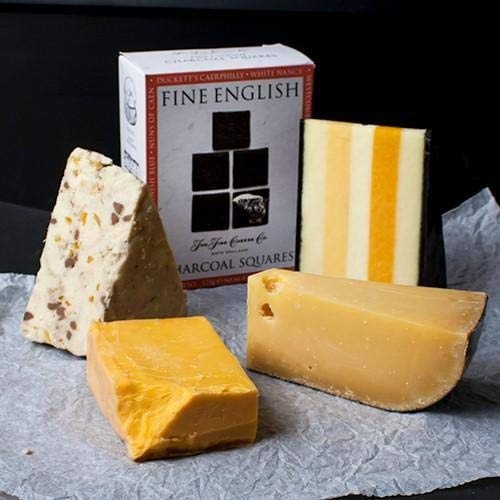
Item Name: Halloween Cheese Assortment (2.1 pound)
Bullet Point 1: Ships expedited in an insulated package to ensure freshness
Bullet Point 2: Make a hit at Halloween with this bright and tasty assortment
Bullet Point 3: This festive assortment includes four delicious, orange-colored cheeses
Bullet Point 4: Includes: Vat 17 Cheddar by Deer Creek, Lake Effect by Blakesville Creamery, Jake’s Aged Gouda by Stoltzfus Family Dairy, Mimolette 12 Month, Natural Wafer Crackers by Rutherford and Meyer, Branxart Dark Chocolate Bar with Almonds.
Bullet Point 5: Serve with the included crackers
Product Description: Make a hit at Halloween with this bright and tasty assortment. Colorful symbols of Halloween that instantly come to mind are black and orange. This assortment fits that bill. This festive, seasonal assortment include four delicious crackers and cheeses! - Vat 17 Cheddar by Deer Creek: This cheddar brings a bold, tangy punch to your Halloween spread! It looks the part with its rich, orange hue and it’s been aged for maximum sharpness, making it the perfect spooky bite. - Lake Effect by Blakesville Creamery: An orange-tinted goat’s milk cheese that’s creamy and melts on your tongue. It’s mild tanginess with hints of citrus makes it a refreshing and fun addition to your haunted feast. - Jake’s Aged Gouda by Stoltzfus Family Dairy: With its rich, caramel flavor and bright orange color, Jake’s Aged Gouda is a Halloween hit. Nutty, and slightly sweet, it’s spooky and savory. - Mimolette 12 Month: This bold orange of cheese brings nutty and caramelized flavors and a dense, firm texture. A Halloween favorite thanks to its pumpkin-like color, Mimolette makes for a perfect addition to your spooky cheese board. - Natural Wafer Crackers by Rutherford and Meyer: These crisp, wafer crackers are a ghoulishly perfect pairing, with a delicate, crunchy texture allows the flavors of your cheese to shine through. - Branxart Dark Chocolate Bar with Almond: End the night on a sweet note with a rich Spanish dark chocolate bar sprinkled with crunchy almonds. Perfect for balancing out the savory cheese selections! Please note that any item temporarily out of stock will be substituted with a similar item of equal value.
Value: 1.0
Unit: Count

Price: 93.99